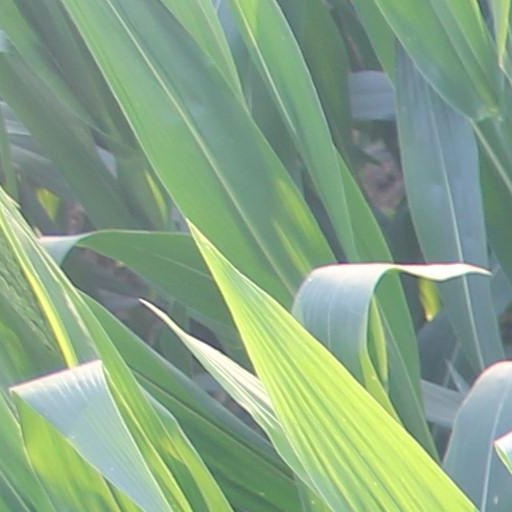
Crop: maize; corn